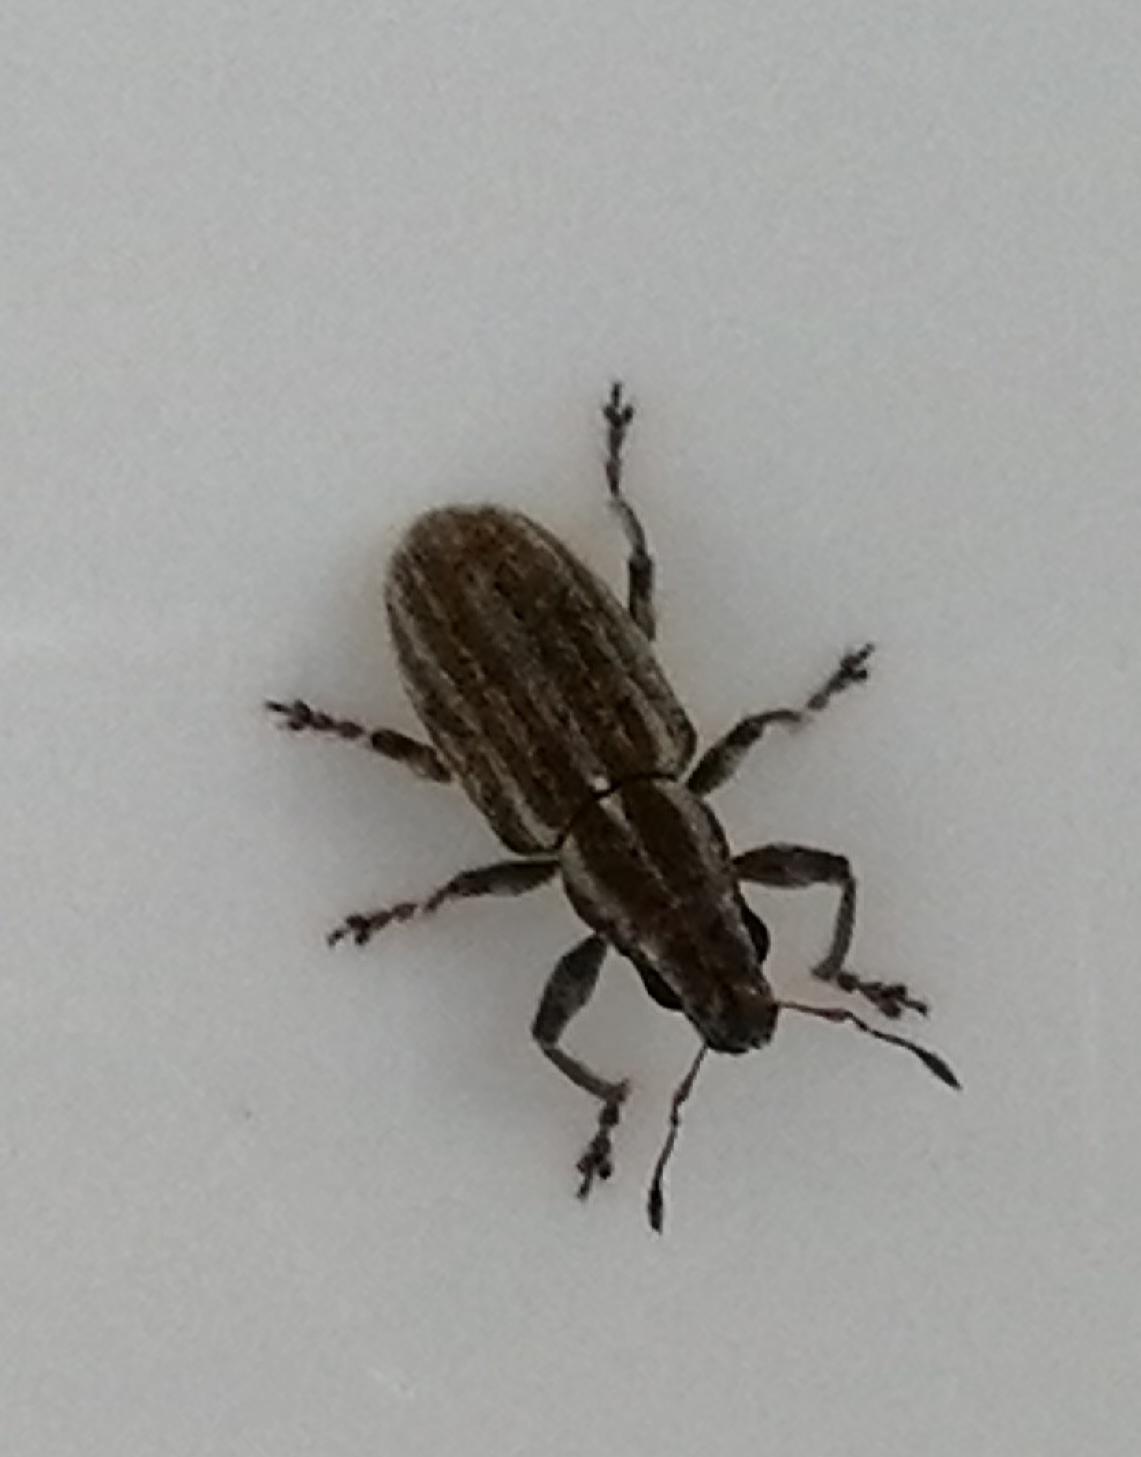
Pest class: pea_leaf_weevil